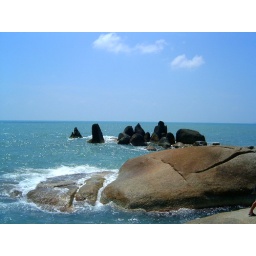
Some rocks right off the coast of Koh Samui near the Old Grandfather.